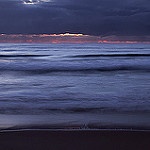
Label: sea